Countryballs

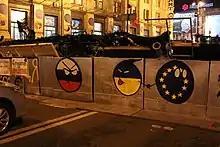
Countryballs graffiti art depicting the European Union–Ukraine Association Agreement during Euromaidan in Kyiv, 2013

The style became widely popular as a meme and gained dedicated communities on Internet platforms such as Reddit and Facebook. One reason for the popularity of this art style is its ability to convey short stories about different cultures simply and humorously. In addition, the group's characterization also lends itself well to a shorter comic format. Another common format for Countryballs are alternate history videos, often involving maps of the world changing to show an alternative scenario to a war or conflict.